Freeman, Hardy and Willis

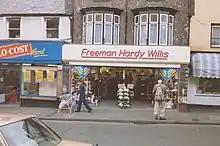
Freeman Hardy Willis branch in Porthmadog, North Wales, in 1987. This subsequently became Stead & Simpson in 1996 and then Shoezone, which closed in May 2023

Freeman, Hardy and Willis is a major chain of footwear retailers in the United Kingdom between 1875 and 1996. Since 2020, it operates exclusively online.